Daughters of America

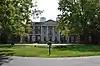
Four-story brick building surrounded by mature trees

The Daughters of America is an American secret society, Nativist organization dating from the late-19th century. It was founded in 1891 as an auxiliary of the Junior Order of United American Mechanics. Since its heyday in the 1930s, the organization is believed to have shrunk significantly, to the point that it is no longer known whether or not it still exists. As of July 2022, the organization is still active, though membership is dwindling and new membership almost nonexistent.